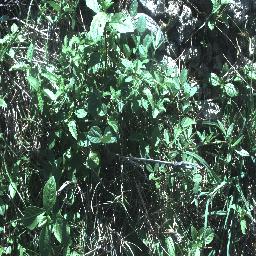
Label: negative